List of European Cup and UEFA Champions League winning managers

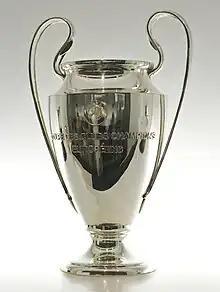
UEFA Champions League trophy

The European Cup was an association football competition contested from 1956 to 1992. Spanish manager José Villalonga led Real Madrid to success in the inaugural final in 1956 and repeated the feat the following season. Italian managers have been the most successful, winning thirteen of the tournaments since 1956.